Behemoth (band)

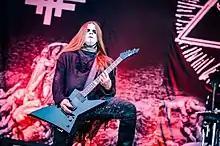
Guitarist Patryk "Seth" Sztyber in 2018

In 2001, Behemoth focused on writing new material for a sixth studio album. Meantime, they completed their second headlining tour in Russia, Belarus and Ukraine. Having completed the recording of their new songs, Behemoth entered Hendrix Studio for the second time, with help of their friend and sound engineer Arkadiusz Malczewski, and produced "Zos Kia Cultus (Here and Beyond)".